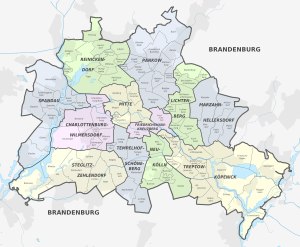
Berlin / Politik / Administrative bydele
Berlins 12 administrative områder.
Berlin er hovedstaden i Tyskland og hjemsted for den tyske regering og parlament. Tillige er Berlin en af Tysklands 16 delstater. Delstaten og byen Berlin er helt omgivet af delstaten Brandenburg og ligger ved floden Spree i det østlige Tyskland blot 70 kilometer fra den tysk-polske grænse. Pr. 31. december 2018 havde byen 3.644.826 indbyggere.